Western Neolithic ware

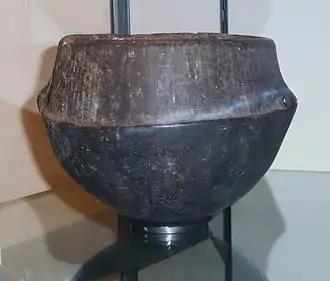
Pottery of the Ballymarlagh Style

Western Neolithic ware, also known as Western style Neolithic pottery or New Stone Age pottery in the Western-style, is a type of pottery of the Early and Middle New Stone Age, which is found in the western parts of the British Isles and especially in Ireland. It was defined in 1961 by Humphrey Case (1918–2009). He described the pottery as usually round-bottomed bowls, which were normally smooth, thin-walled and hard, usually dark brown and sometimes with a profile at the shoulder or area of the mouth.